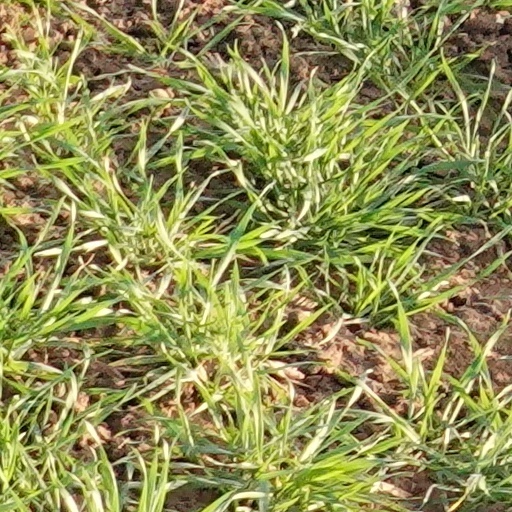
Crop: wheat